Anders Bergene

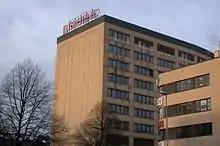
Bergene factory at Rodeløkka in Oslo Norway

Anders Edvard Olsen Bergene (16 June 1855 – 18 August 1920) was a Norwegian businessperson. He founded the chocolate and confectionery company Bergene.